Richard Lloyd (guitarist)

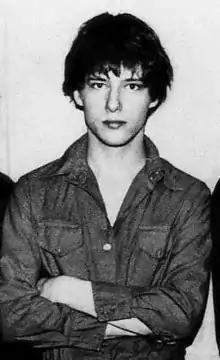
Lloyd in 1977

Richard Lloyd (born October 25, 1951) is an American guitarist and songwriter, best known as a founding member of the rock band Television.